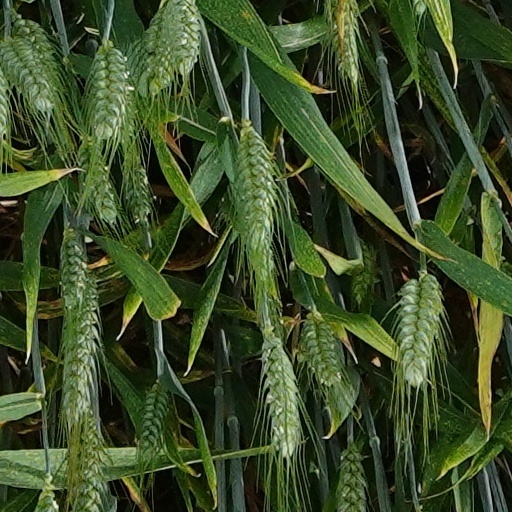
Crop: wheat